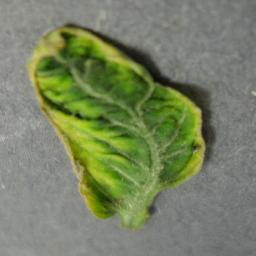
Label: Tomato___Tomato_Yellow_Leaf_Curl_Virus